North Kent Line

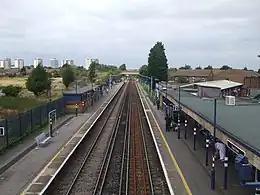
Slade Green station

Train services working the Line today take the following route; the first passes through many tunnels, included on the list: